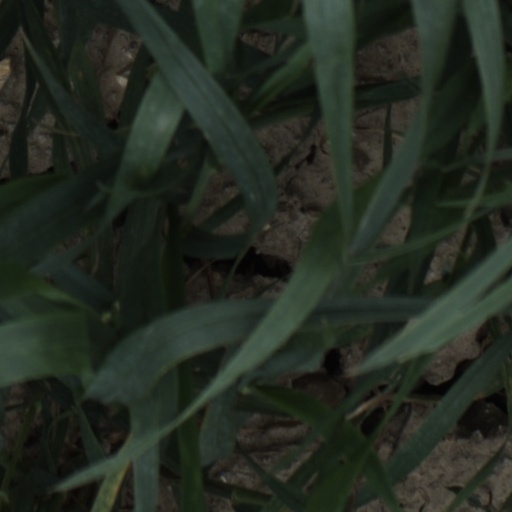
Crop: wheat